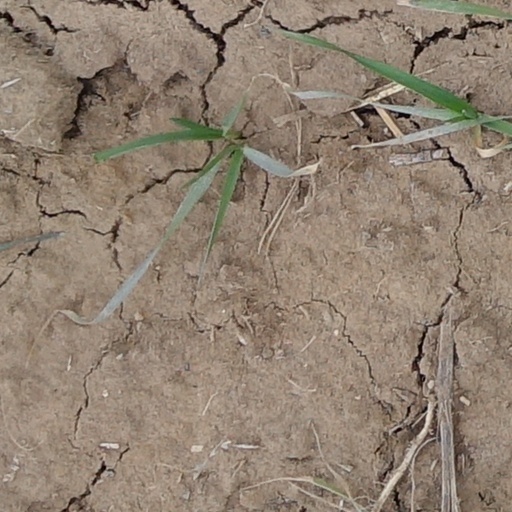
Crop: wheat